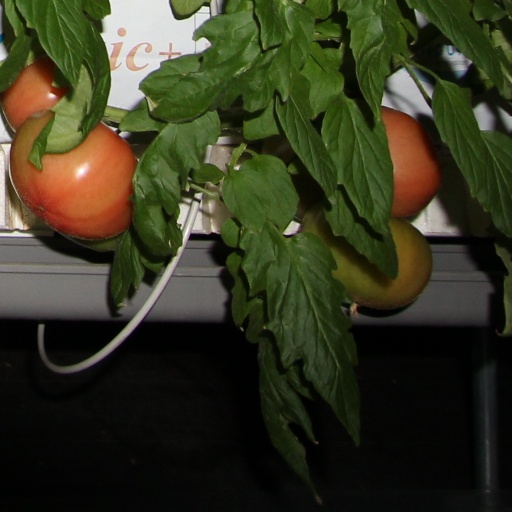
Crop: tomato